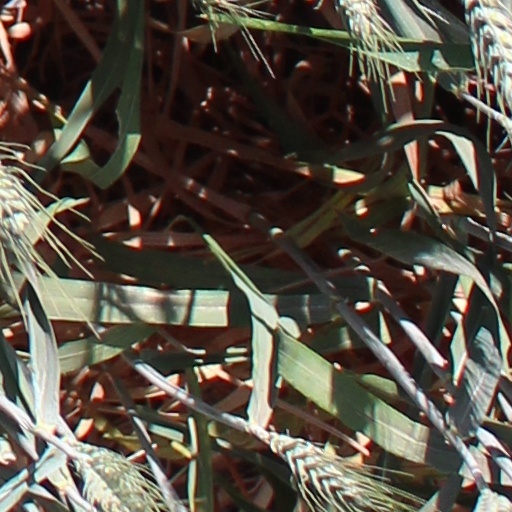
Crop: wheat